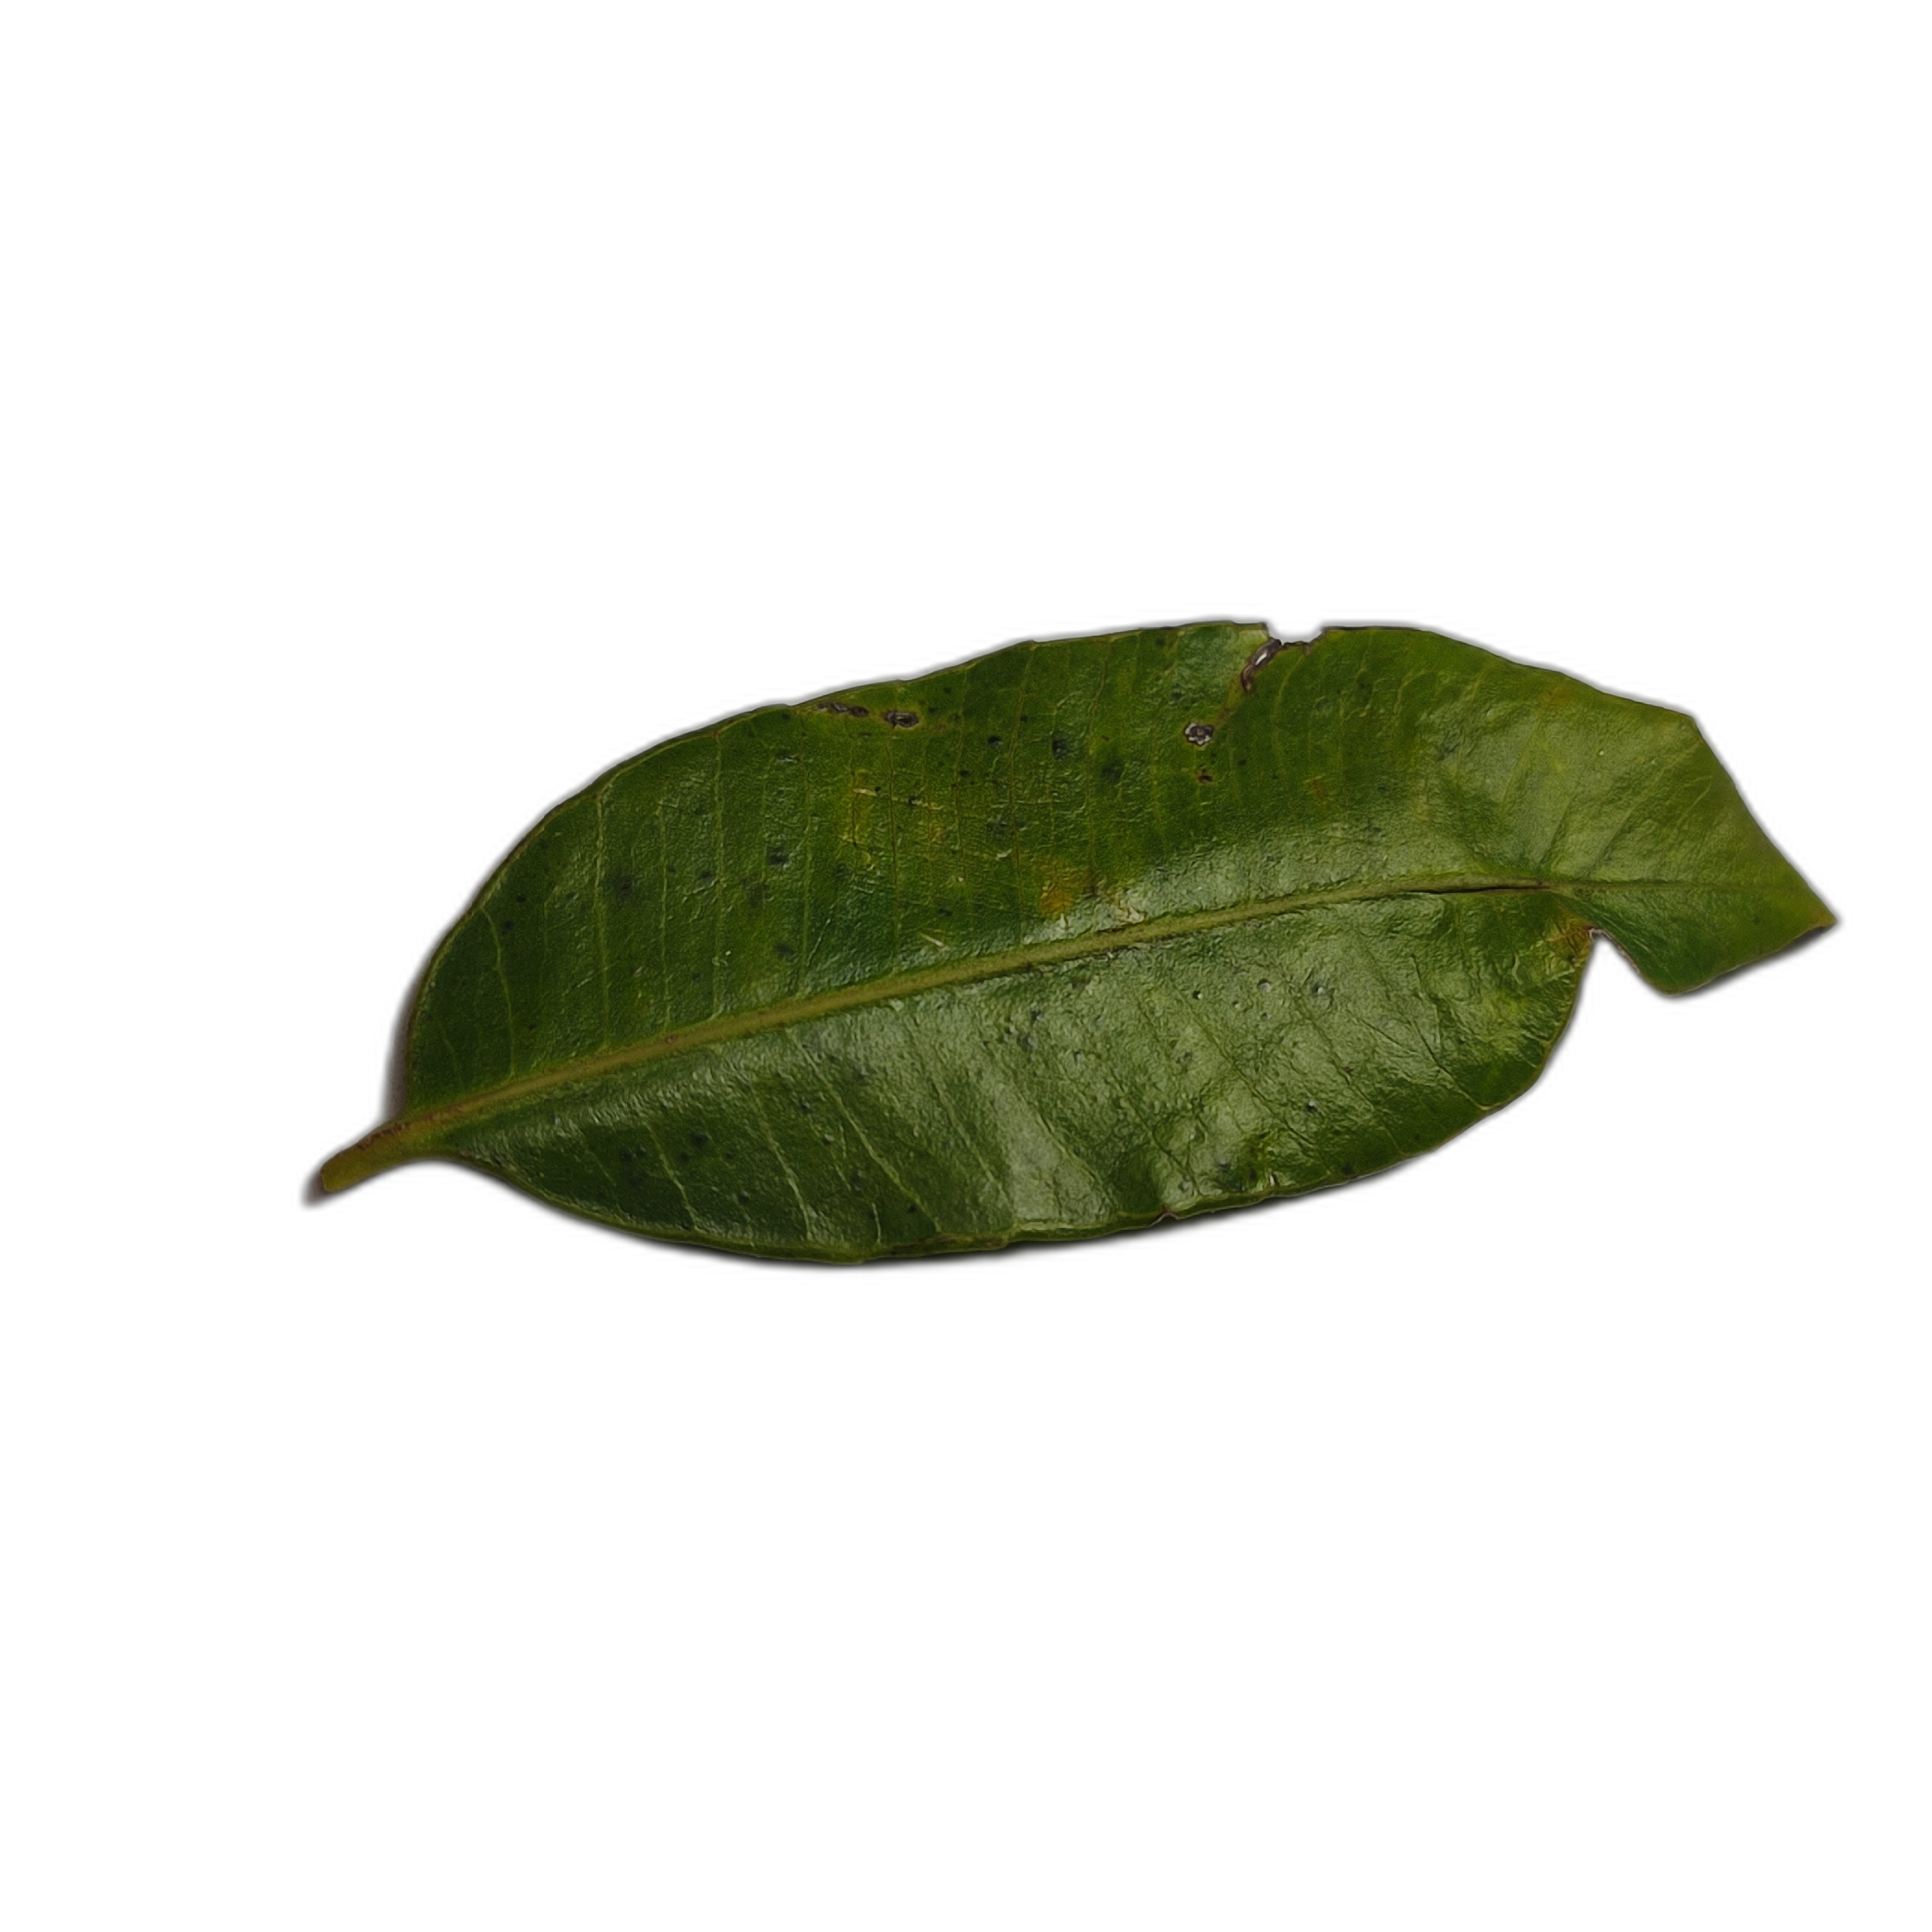
Label: healthy